Old Kiyyangan Village

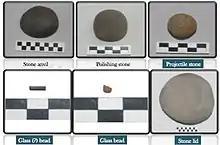
OKV Artifacts

The time of rice cultivation for the Ifugao people has been the center of a largely contested debate that consequently defines the Ifugao culture, deciding whether the rice terraces are actually over two thousand years old as first accounts argue from Western sources, or were made more recently as argued by local sources. A study as mentioned before conducted research on if rice cultivation existed during the Ifugao's occupation of OKV, when it began, how it began, what methods were used, and what symbol may rice have represented in their culture. The study analyzed presence of pollen, phytolith, and starch in the terraces, concluding that rice was present during the Ifugao's occupation of the site and was cultivated around 810-750 cal. B.P. (supporting the argument that the terraces were made more recently than two thousand years ago). During research, there was also debate on how rice cultivation came to the Cordillera Province because evidence of dry land rice was found at the Andarayan site somewhat near the Ifugao, yet pollen evidence found at OKV indicated a wet rice cultivation, the soil and weather patterns were better suited for wet rice, and ethnolinguistic analyses found that the Ifugao had their own terms for rice as well that were only developed within the Cordillera region. However, more evidence at OKV also suggested dry land rice practices, leading an assumption that the Ifugao learned dry land rice methods over time from neighboring societies. Research conducted by Acabado that worked on dating these terraces also support that the Ifugao created them more recently and in response to the Spanish Empire.